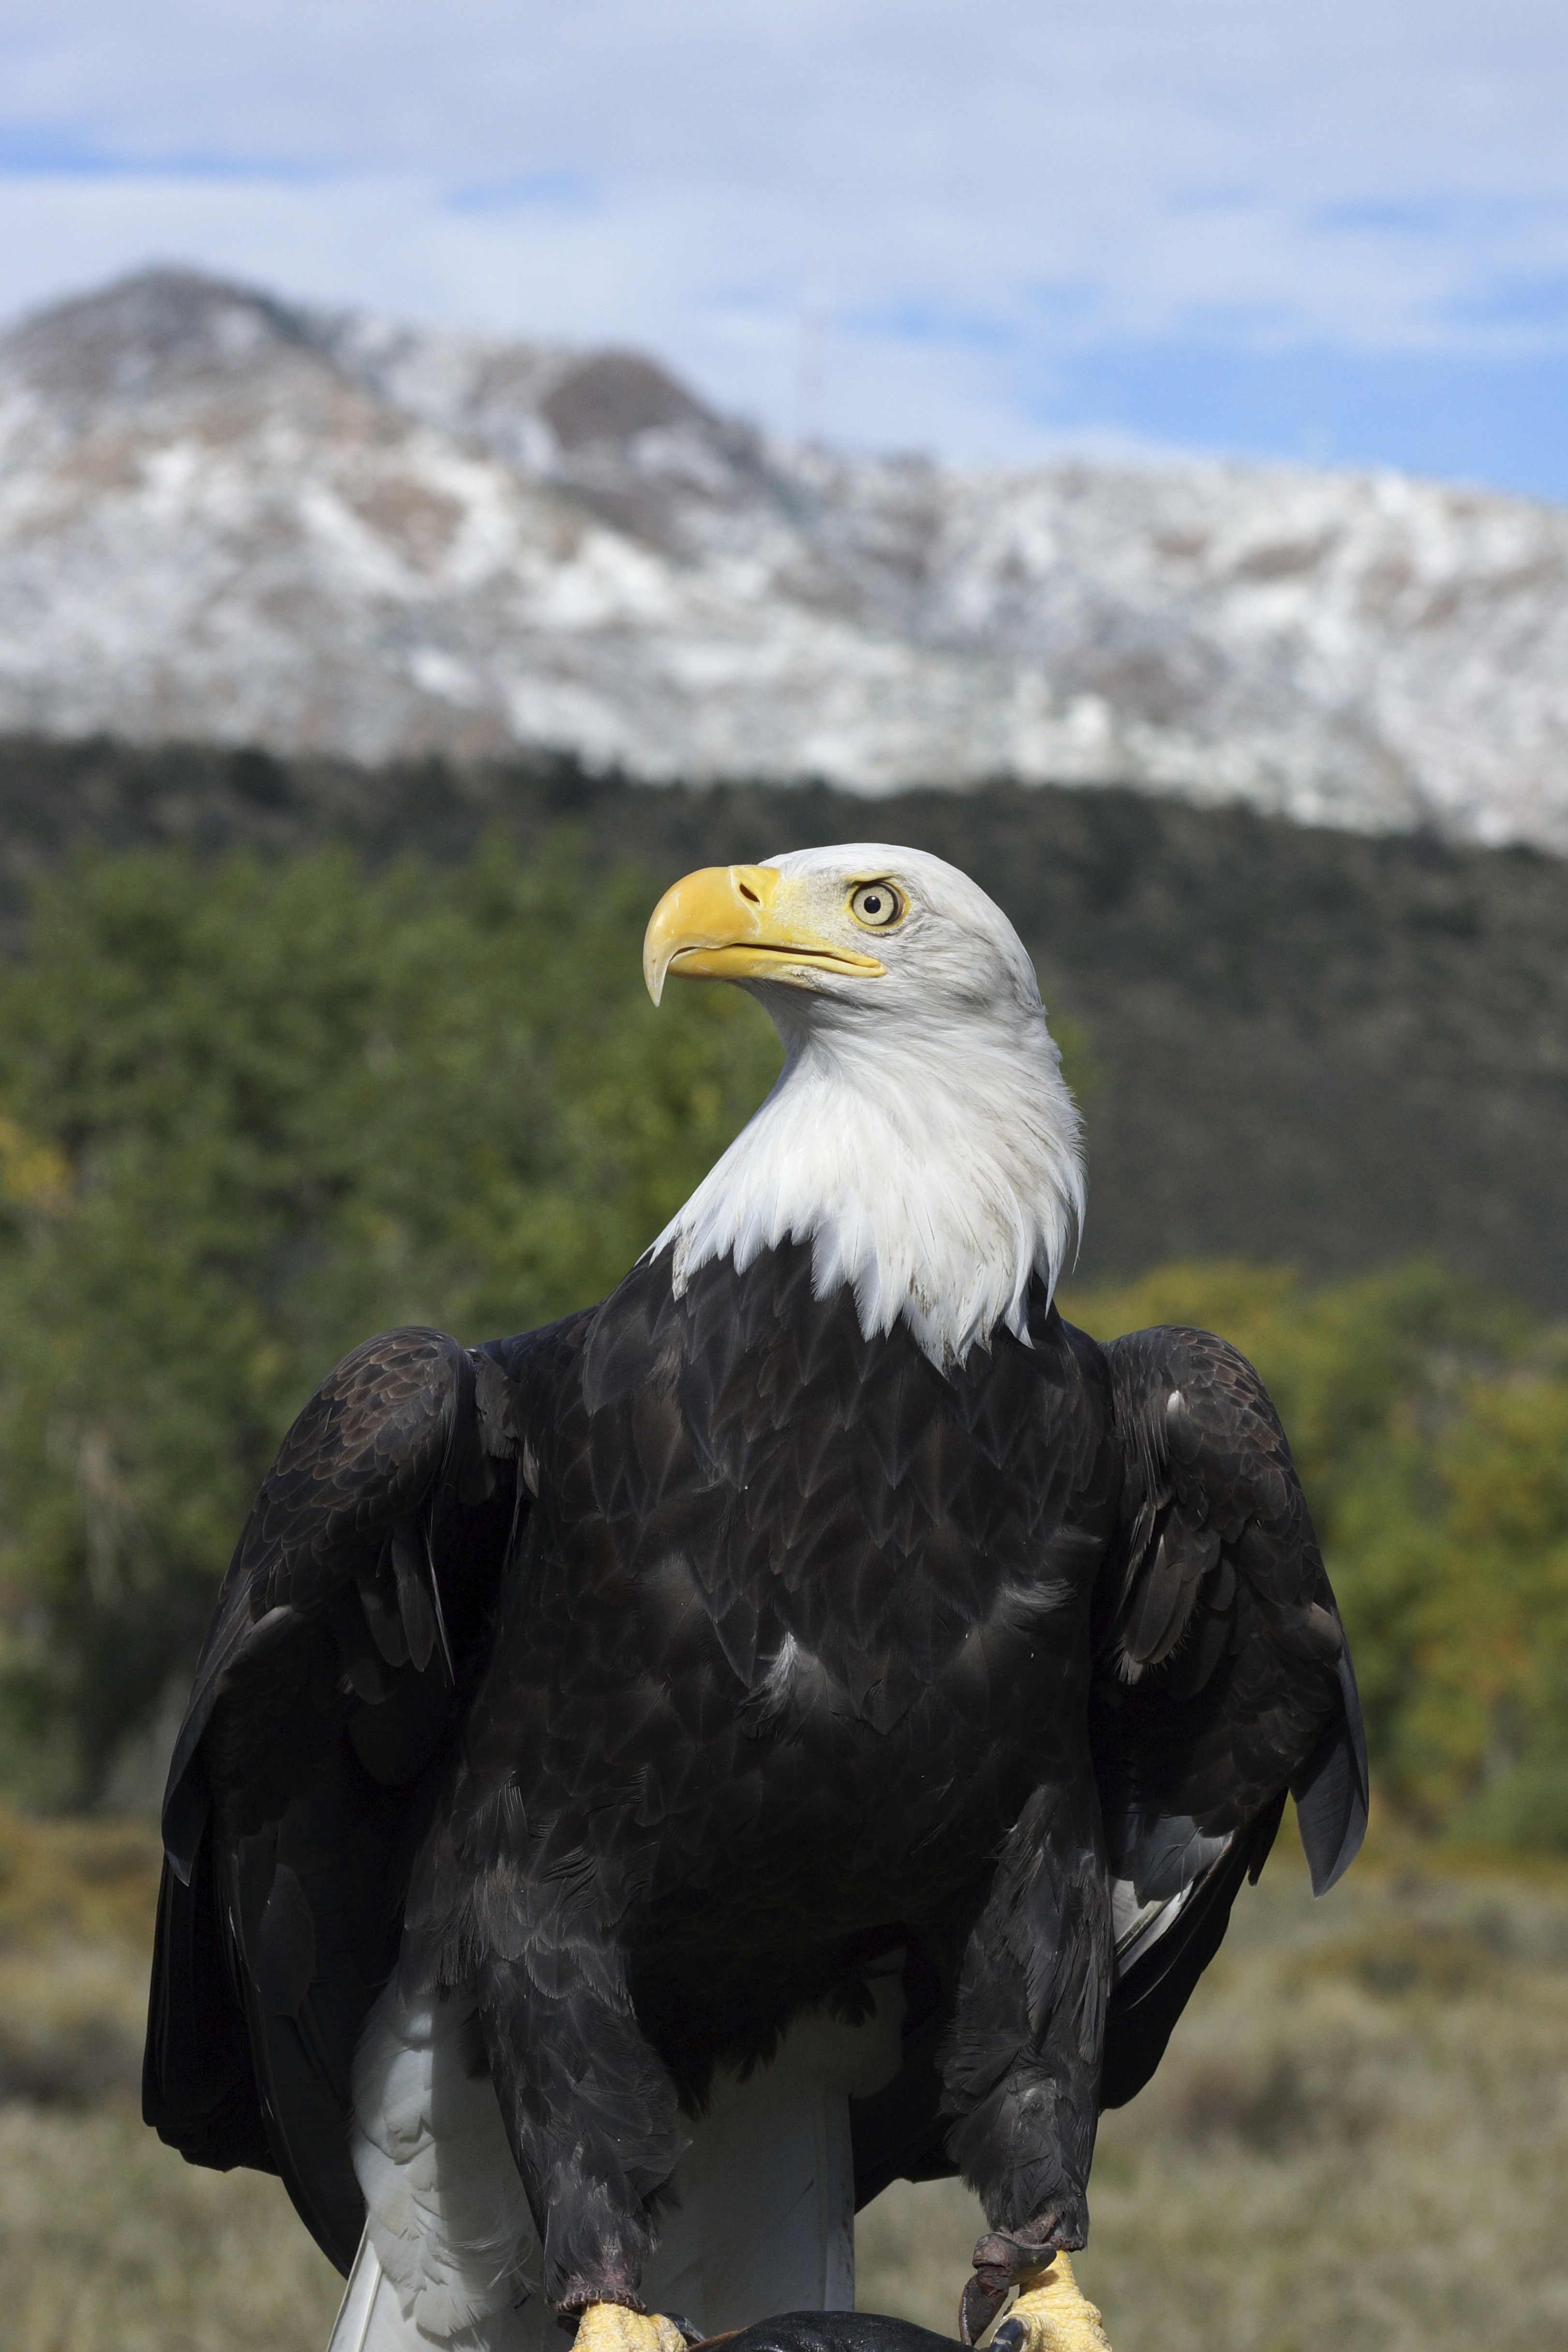
nature, outdoor, mountain, bird, wing, sky, wildlife, beak, symbol, eagle, freedom, fauna, raptor, majestic, bird of prey, bald eagle, bald, national, american, colorado, vertebrate, proud